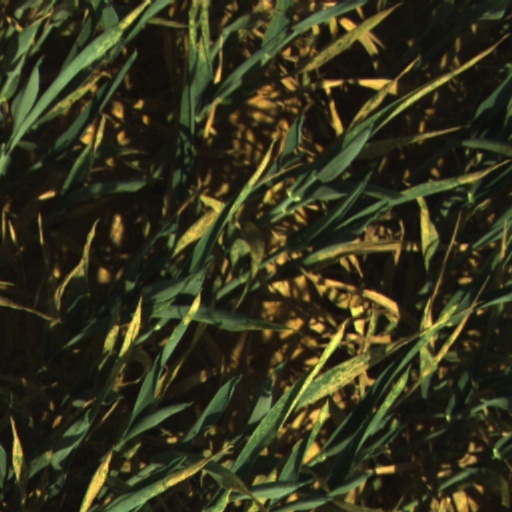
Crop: wheat